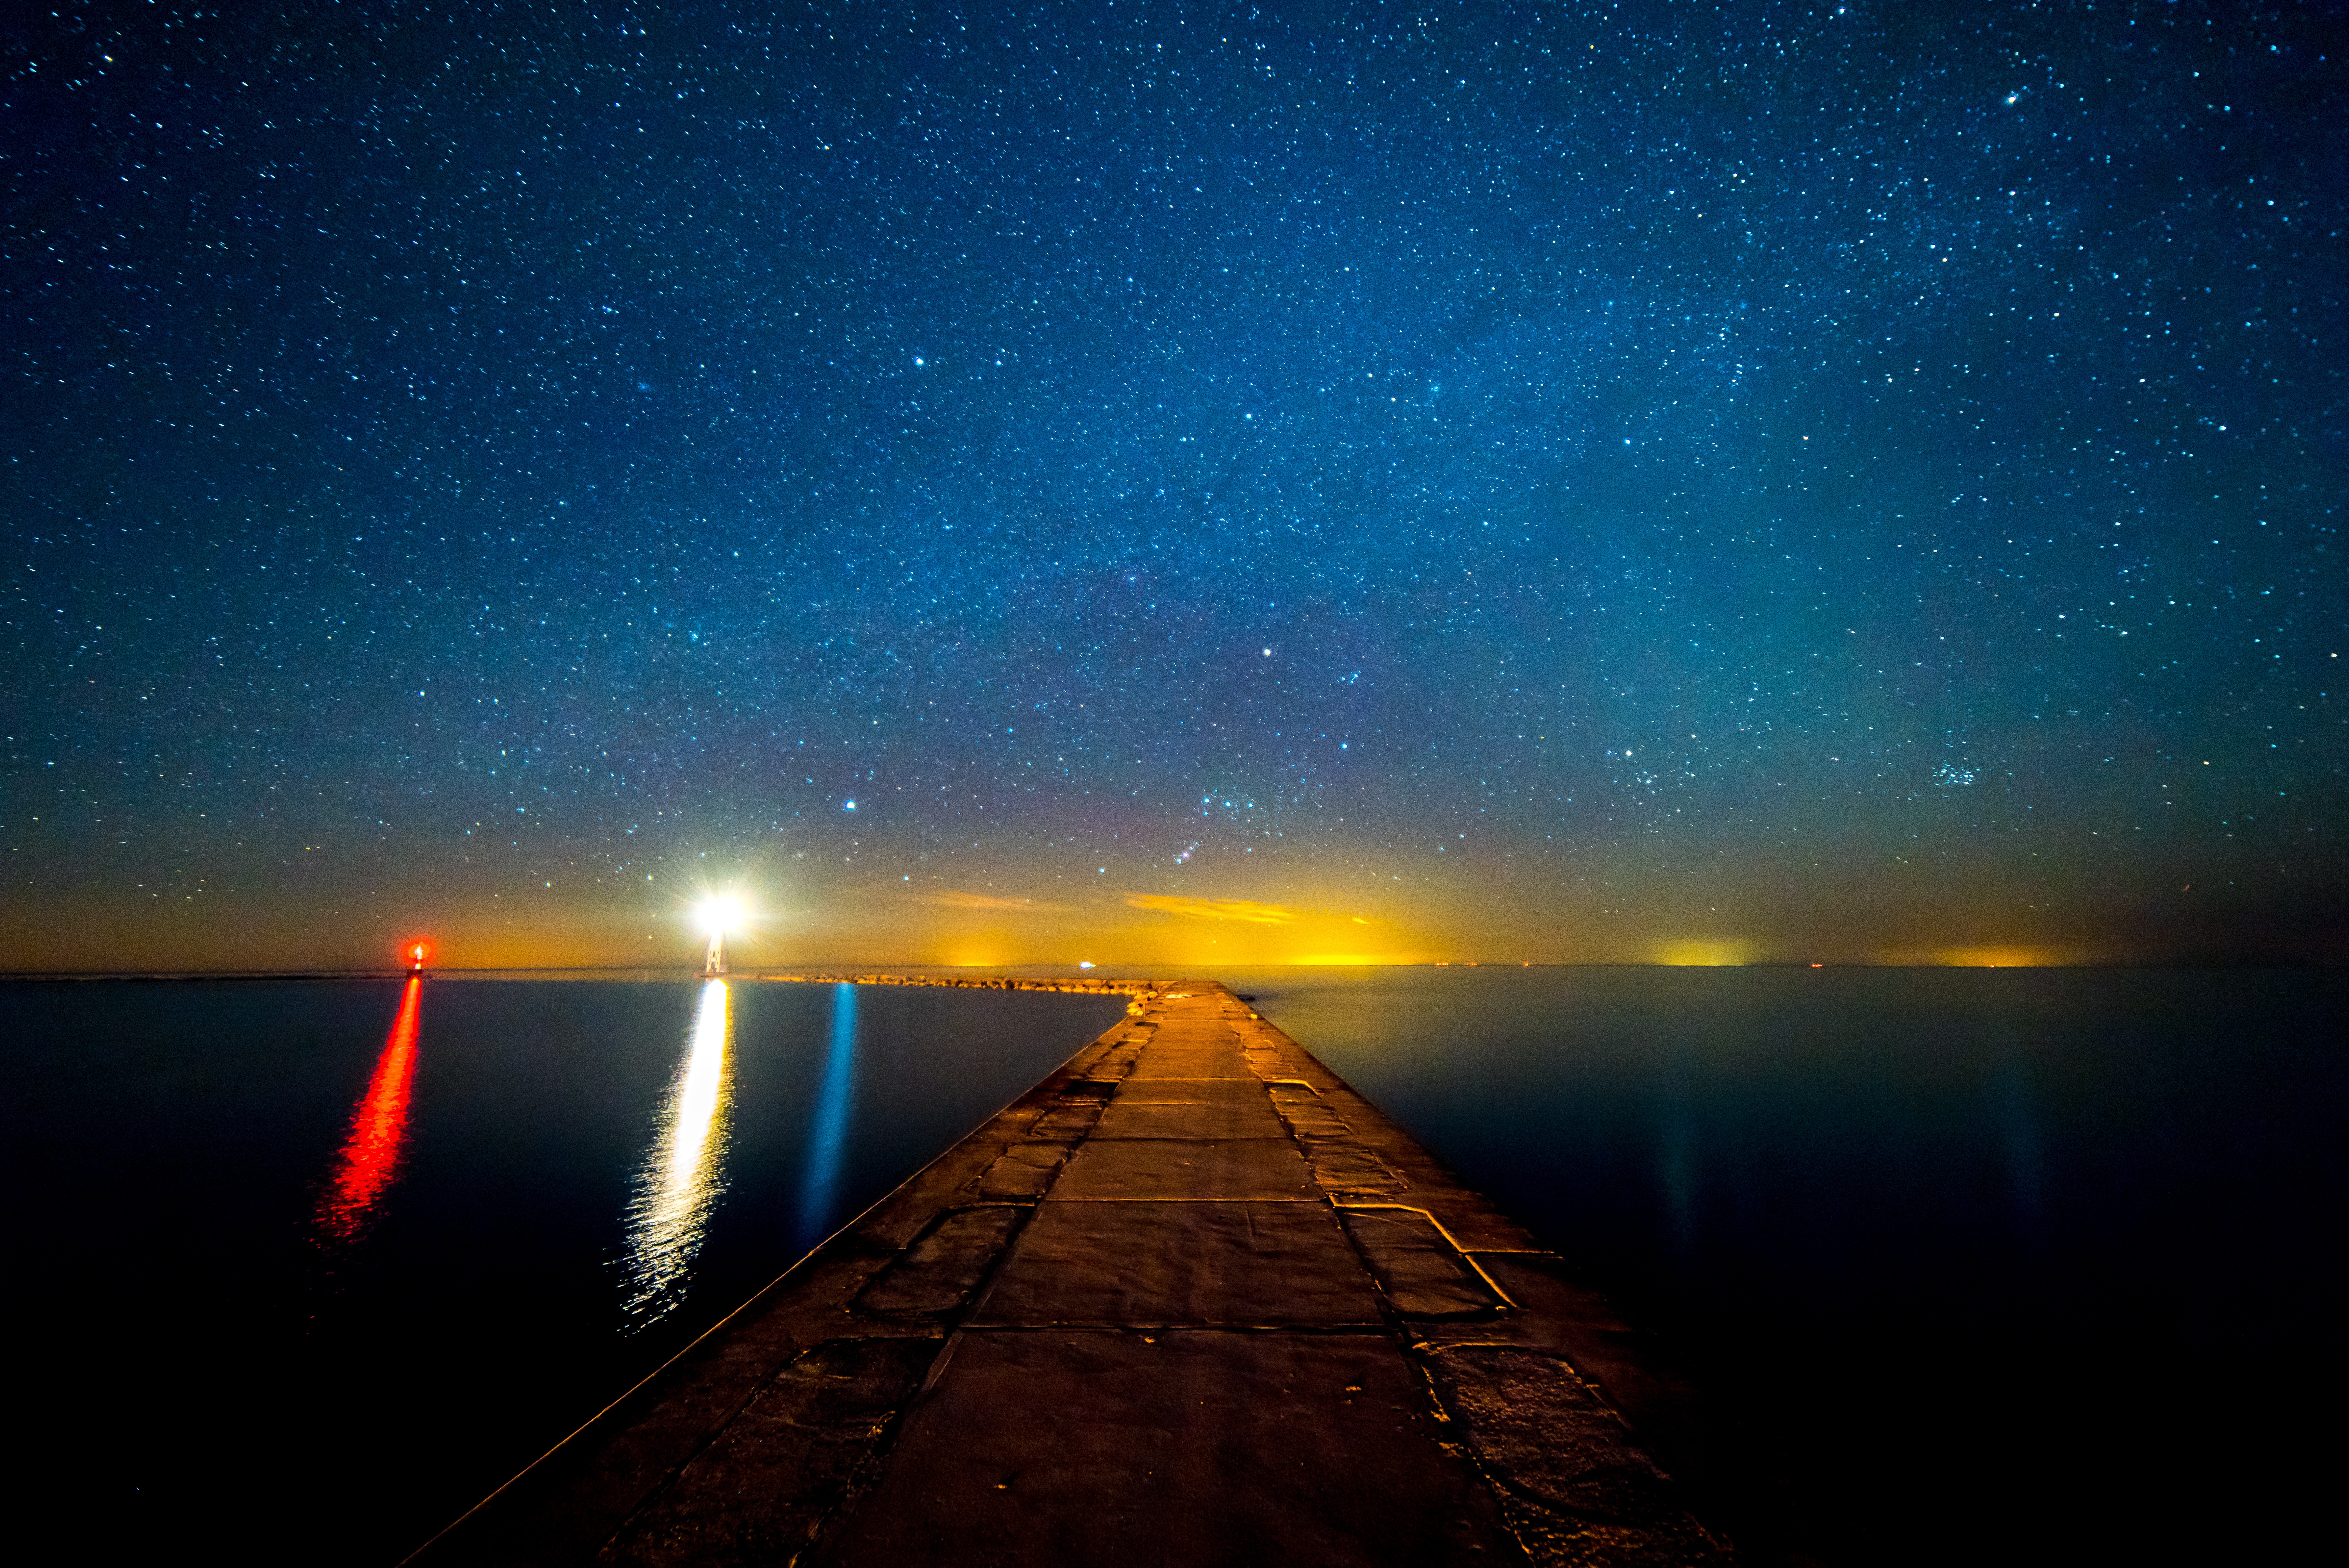
water, horizon, light, lighthouse, sky, night, sunlight, star, shore, dawn, atmosphere, pier, dusk, space, harbor, beacon, darkness, galaxy, moonlight, outer space, astronomy, astronomical object, atmosphere of earth